HMS Warspite (03)

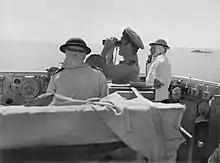
Captain Packer (right) directing the bombardment at Reggio, September 1943

In March 1941, to support the planned German invasion of the Balkans, Vice Admiral Angelo Iachino's Italian fleet, led by the battleship , sailed to intercept Allied convoys between Egypt and Greece. Warned of the Italian intentions by intelligence from the Government Code and Cypher School at Bletchley Park, Admiral Cunningham took his fleet to sea on 27 March 1941, flying his flag on "Warspite". On 28 March, the British cruisers encountered the Italian fleet and were forced to turn away by the heavy guns of "Vittorio Veneto". To save his cruisers Cunningham ordered an air attack, prompting Iachino to retreat. Subsequent air attacks damaged the battleship and the cruiser , slowing the former and crippling the latter. "Vittorio Veneto" escaped to the west as dusk fell but the British pursued through the night, first detecting "Pola" on radar and then two of her sister ships. "Warspite", "Valiant" and "Barham" closed on the unsuspecting Italian ships and aided by searchlights, destroyed the heavy cruisers and and two destroyers at point blank range. "Pola" was also sunk once her crew had been taken off. Having established by aerial reconnaissance that the rest of the Italian fleet had escaped, "Warspite" returned to Alexandria on 29 March, surviving air attacks without suffering casualties.